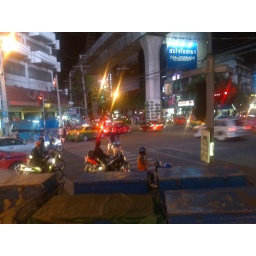
Intersection near the main strip of go-go bars. View from the steps where us boys pray as the girls go in...